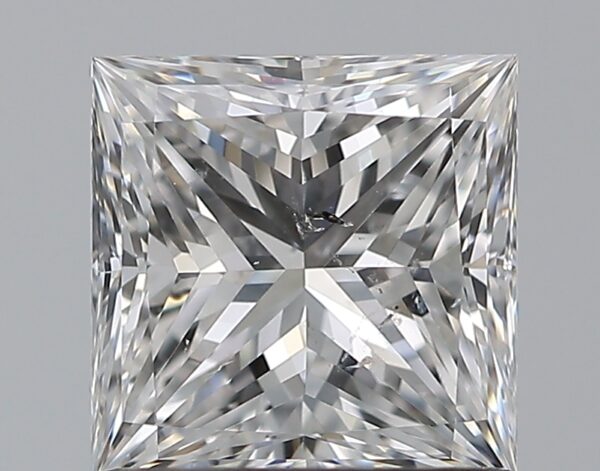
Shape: princess
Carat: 1.03
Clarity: SI2
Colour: E
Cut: EX
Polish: EX
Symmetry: EX
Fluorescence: N
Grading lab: GIA
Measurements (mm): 5.65 x 5.57 x 4.06